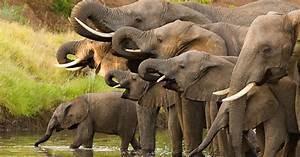
elephant